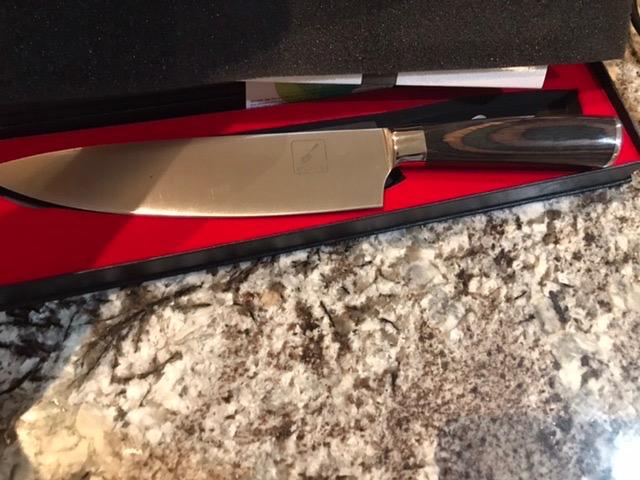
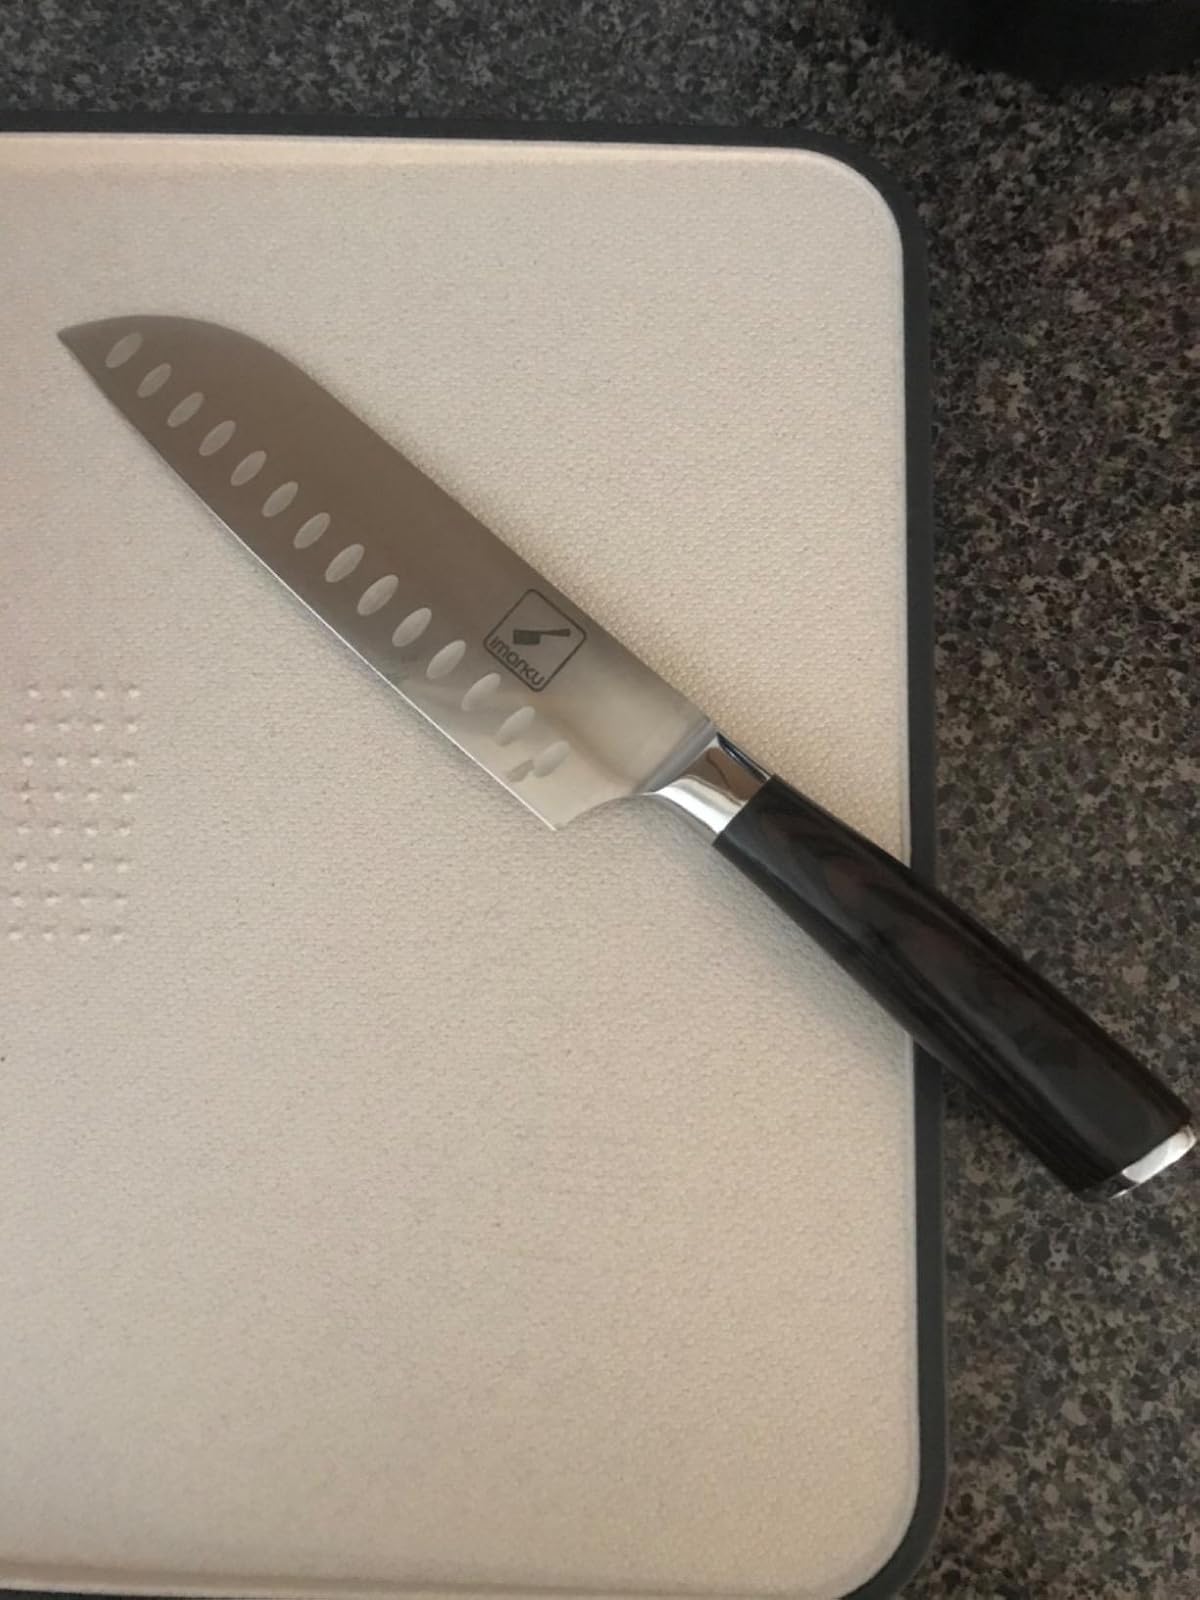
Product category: items_knife
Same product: no